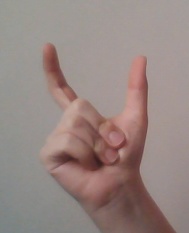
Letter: nun